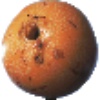
Label: granadilla